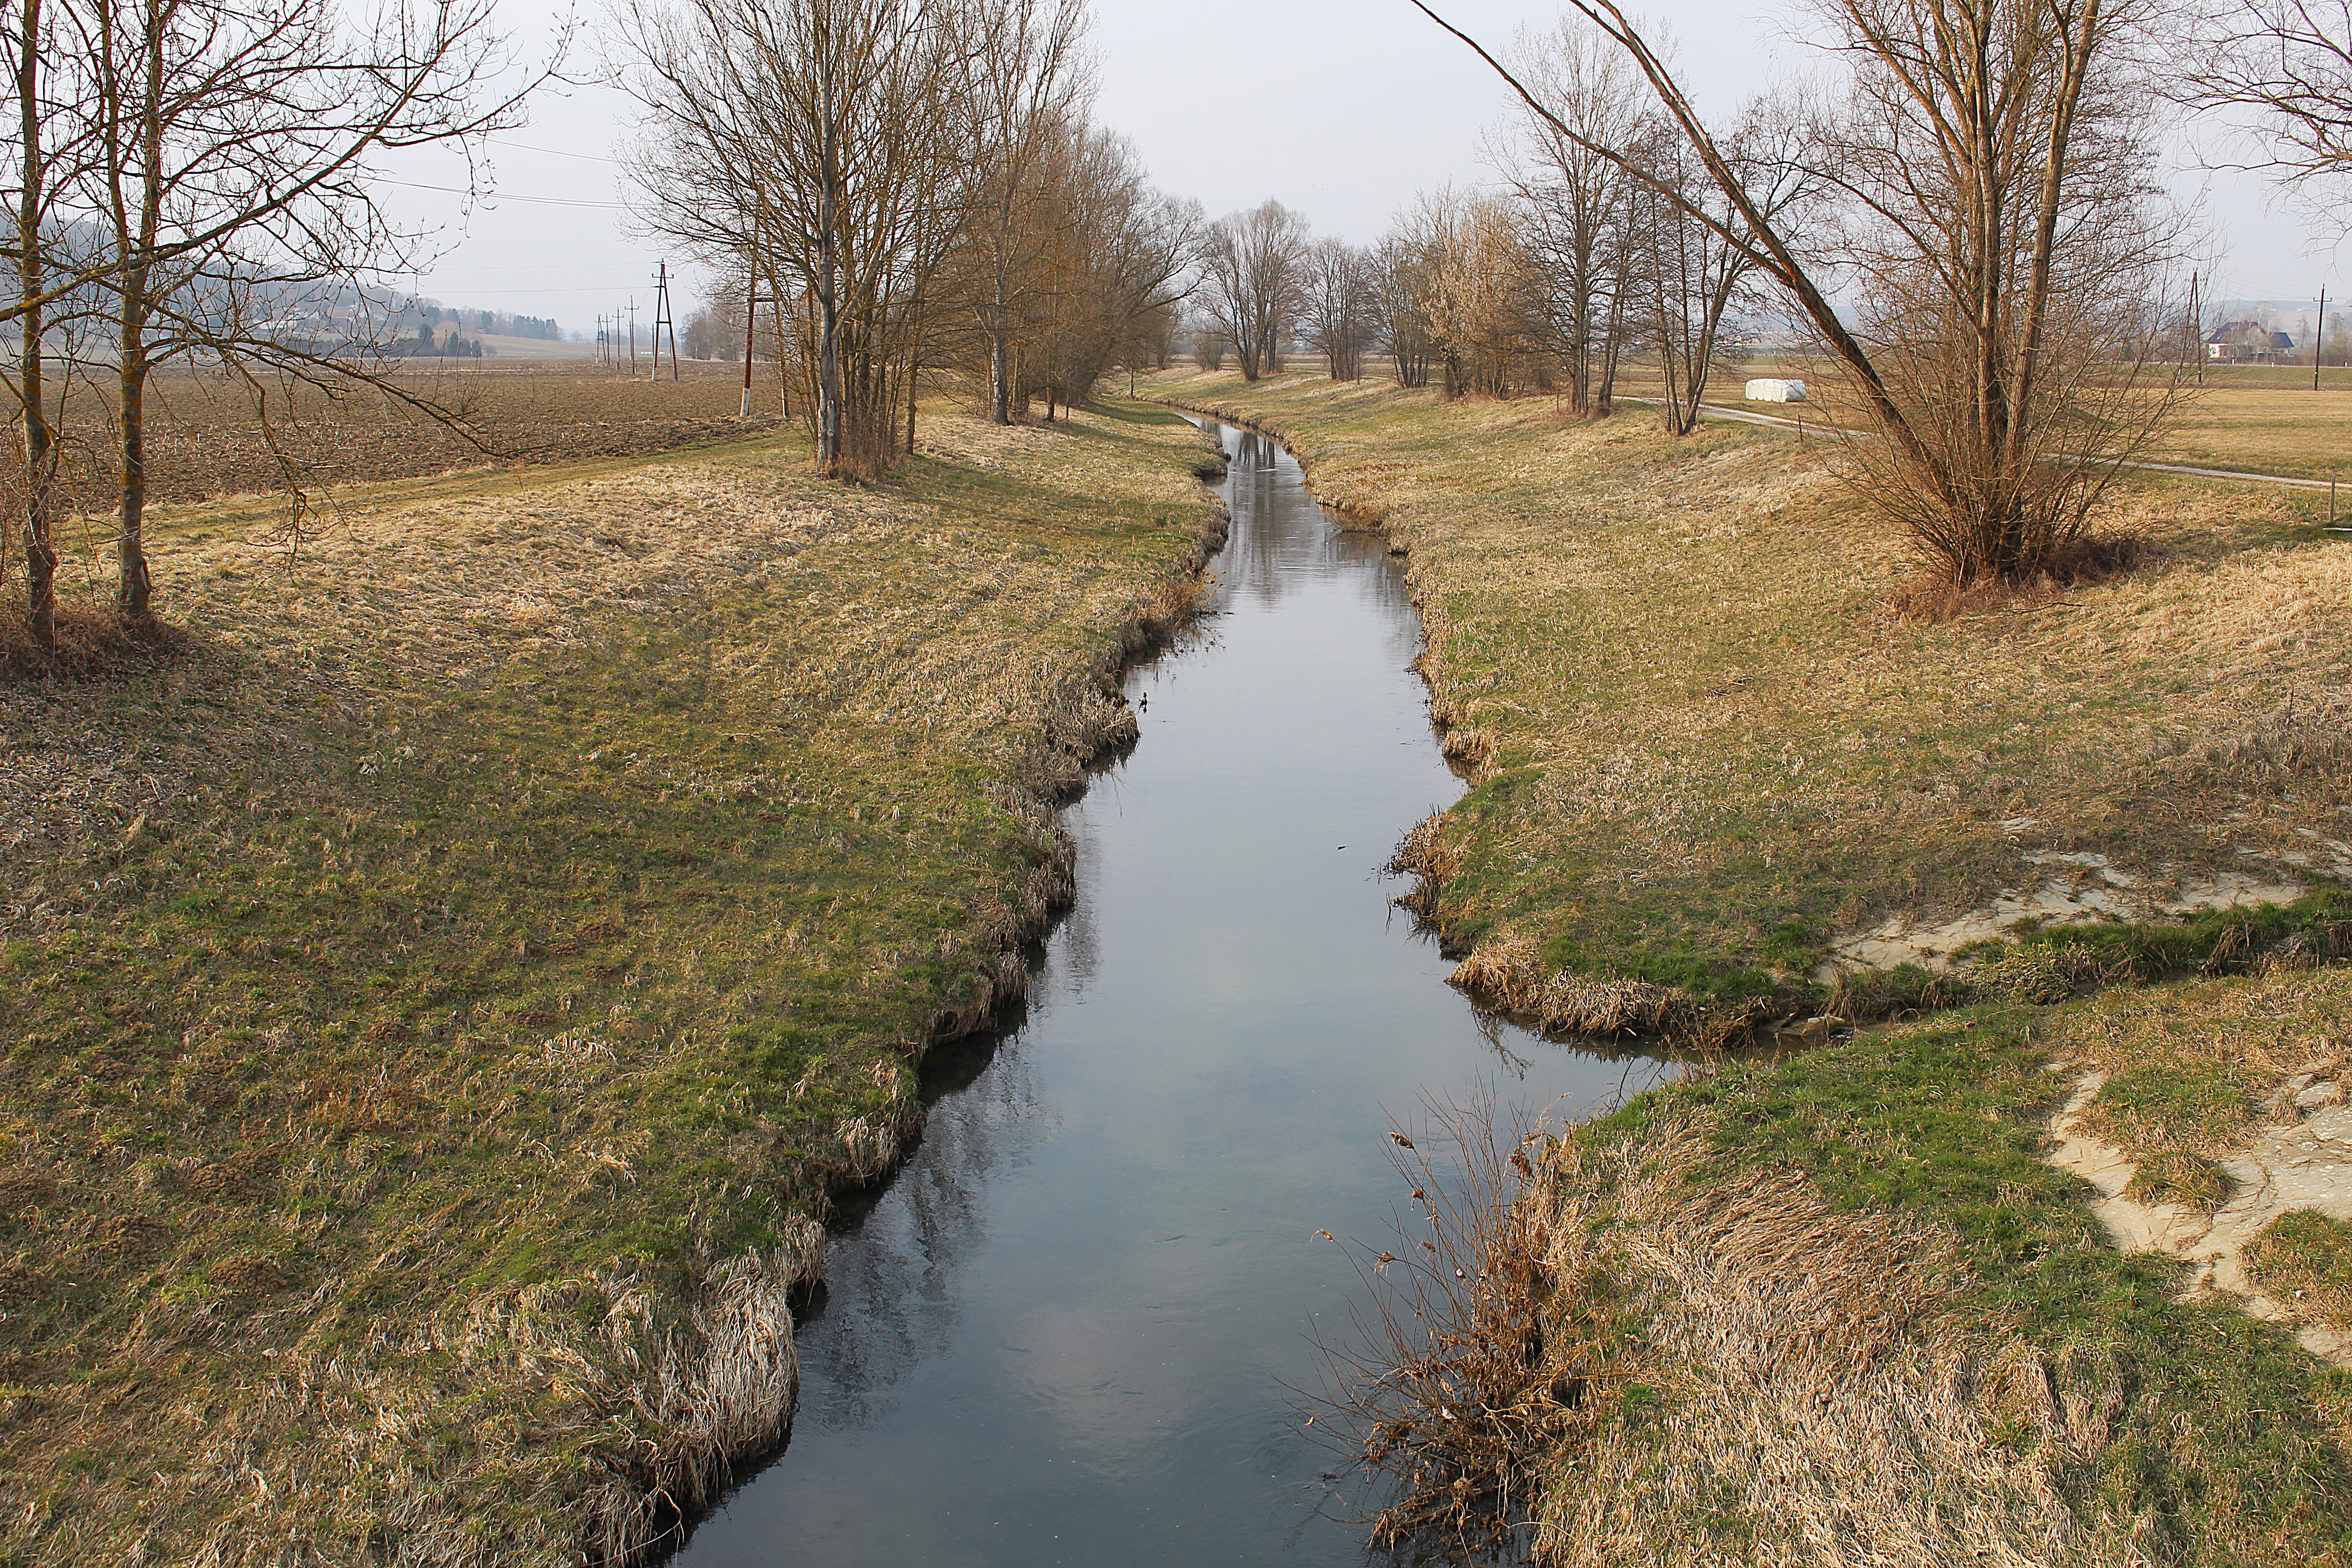
landscape, tree, grass, creek, marsh, trail, meadow, river, canal, pond, stream, autumn, soil, waterway, body of water, bank, wetland, bog, floodplain, woodland, bach, habitat, ecosystem, watercourse, ditch, rural area, landform, water running, natural environment, geographical feature